Lester Prairie, Minnesota

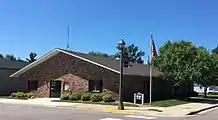
City Hall

As of the census of 2010, there were 1,730 people, 654 households, and 463 families living in the city. The population density was . There were 704 housing units at an average density of . The racial makeup of the city was 93.9% White, 0.2% African American, 0.2% Native American, 1.1% Asian, 3.8% from other races, and 0.9% from two or more races. Hispanic or Latino of any race were 9.3% of the population.